The Garfield Show

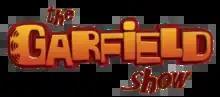

The Garfield Show is an animated television series produced by French animation production company Dargaud Media and Paws, Inc. It is based on the American "Garfield" comic strip created by Jim Davis. The animated series focuses on a new series of adventures for the characters of Garfield, Odie, and their owner Jon Arbuckle, alongside staple characters from the strip and a number of unique additions for the program. Both Davis and producer Mark Evanier, who previously wrote episodes for the 1988 original cartoon animated series "Garfield and Friends", co-wrote stories for the program, with the cast including Frank Welker, Wally Wingert, Julie Payne, Jason Marsden, and Gregg Berger. Welker and Berger had previously voiced various characters in "Garfield and Friends".